History of Florence

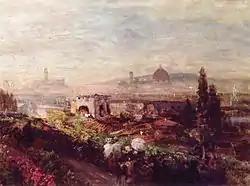
Florence in 1898, a painting by Oswald Achenbach.

The extinction of the Medici line and the accession in 1737 of Francis Stephen, Duke of Lorraine, the husband of Maria Theresa of Austria, led to Tuscany's inclusion in the territories of the Austrian crown. Habsburg rule was to end in defeat at the hands of France and the Kingdom of Sardinia-Piedmont in 1859, and Tuscany became a province of the united Kingdom of Italy in 1861.